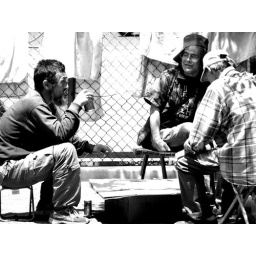
Three street guys I spotted sitting around chatting while their laundry was drying on the fence!